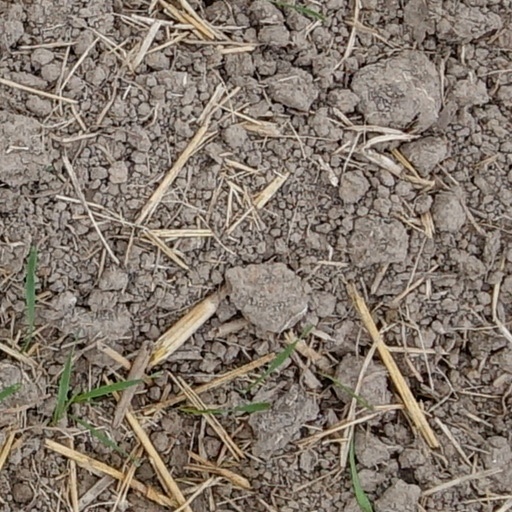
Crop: wheat